Indios del Bóer

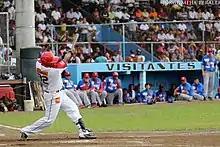
Indios batter at the plate during the 2012 championship series.

Indios del Bóer were established in 1905, simply as Bóer. The club's name is derived from the Boer people of South Africa, who had recently fought a fierce war with the British Empire; the name was thought to represent a spirit of independence and fighting to the death. The Indios' first uniform was white cap, black shirt, white pants and black socks. Bóer was founded by Carter Donaldson, the United States consul in Nicaragua, his son Agustín Donaldson, and Francisco Caparro; Caparro also played for the Indios as pitcher and was the team's first captain. For much of their early existence, Indios played in the